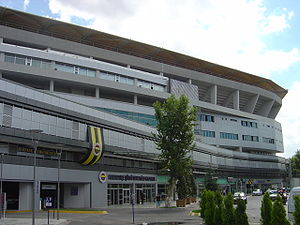
Fenerbahçe Şükrü Saracoğlu Stadion
Fenerbahçe Şükrü Saraçoğlu Stadyumu 2
Fenerbahçe Şükrü Saracoğlu Stadion er hjemmebane for den tyrkiske fodboldklub Fenerbahçe SK. Der er plads til 50.509 tilskuere.